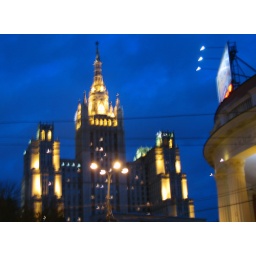
Night sky over some Moscow monument